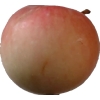
Label: Apple 10